IG Farben Building

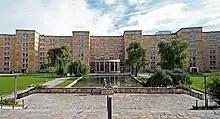
Rear side of the building

The IG Farben Building was developed on land known as the Grüneburggelände. In 1837, the property belonged to the Rothschild family. It was part of the "Affensteiner Feld", an area in the north of today's Frankfurt Westend District. The name Affenstein derives from an ancient Christian memorial that once stood here on the road outside Frankfurt. It was known as the "Avestein" as in Ave Maria but in the local Frankfurt dialect it was called the "Affe Stein".